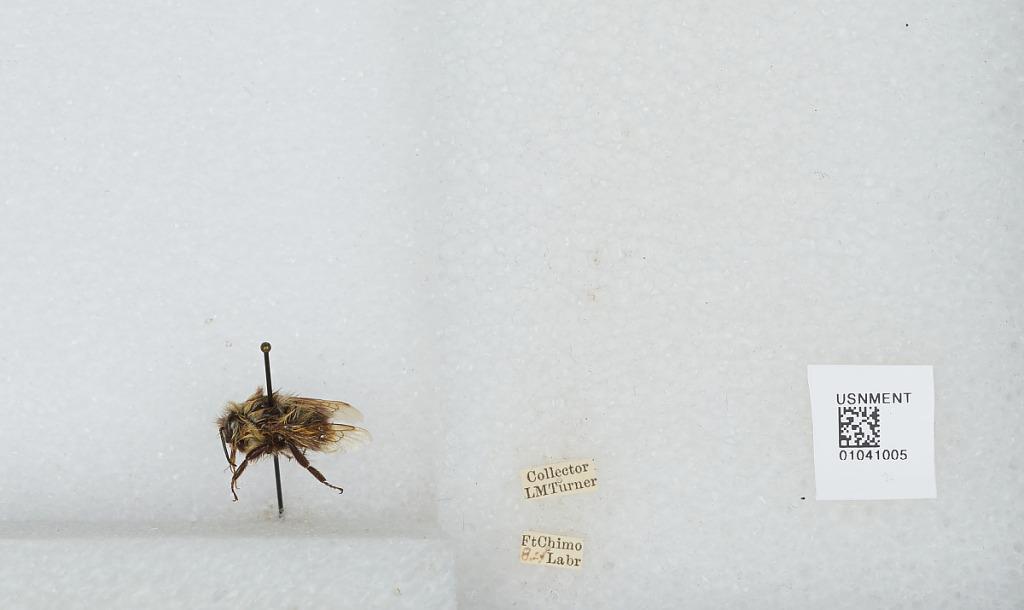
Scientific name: Bombus sp.
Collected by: L. Turner
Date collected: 1923-8-
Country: Canada
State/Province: Quebec
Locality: Kuujjuaq
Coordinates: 58.1067, -68.3986